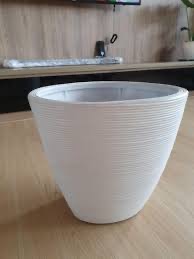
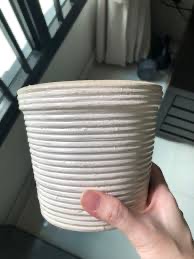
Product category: misc
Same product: yes